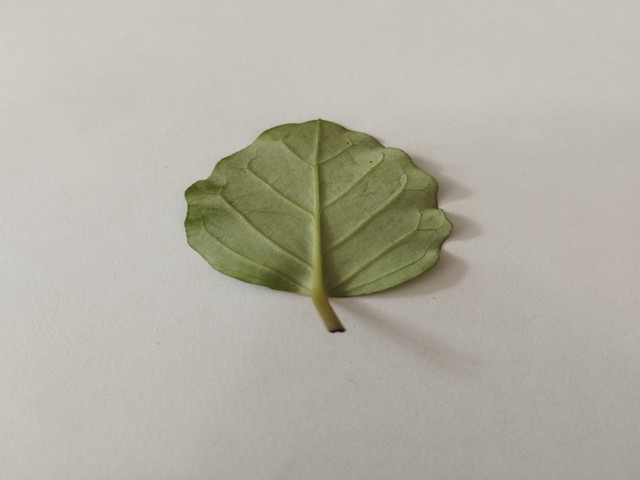
Plant: punarnava